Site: brandenburg
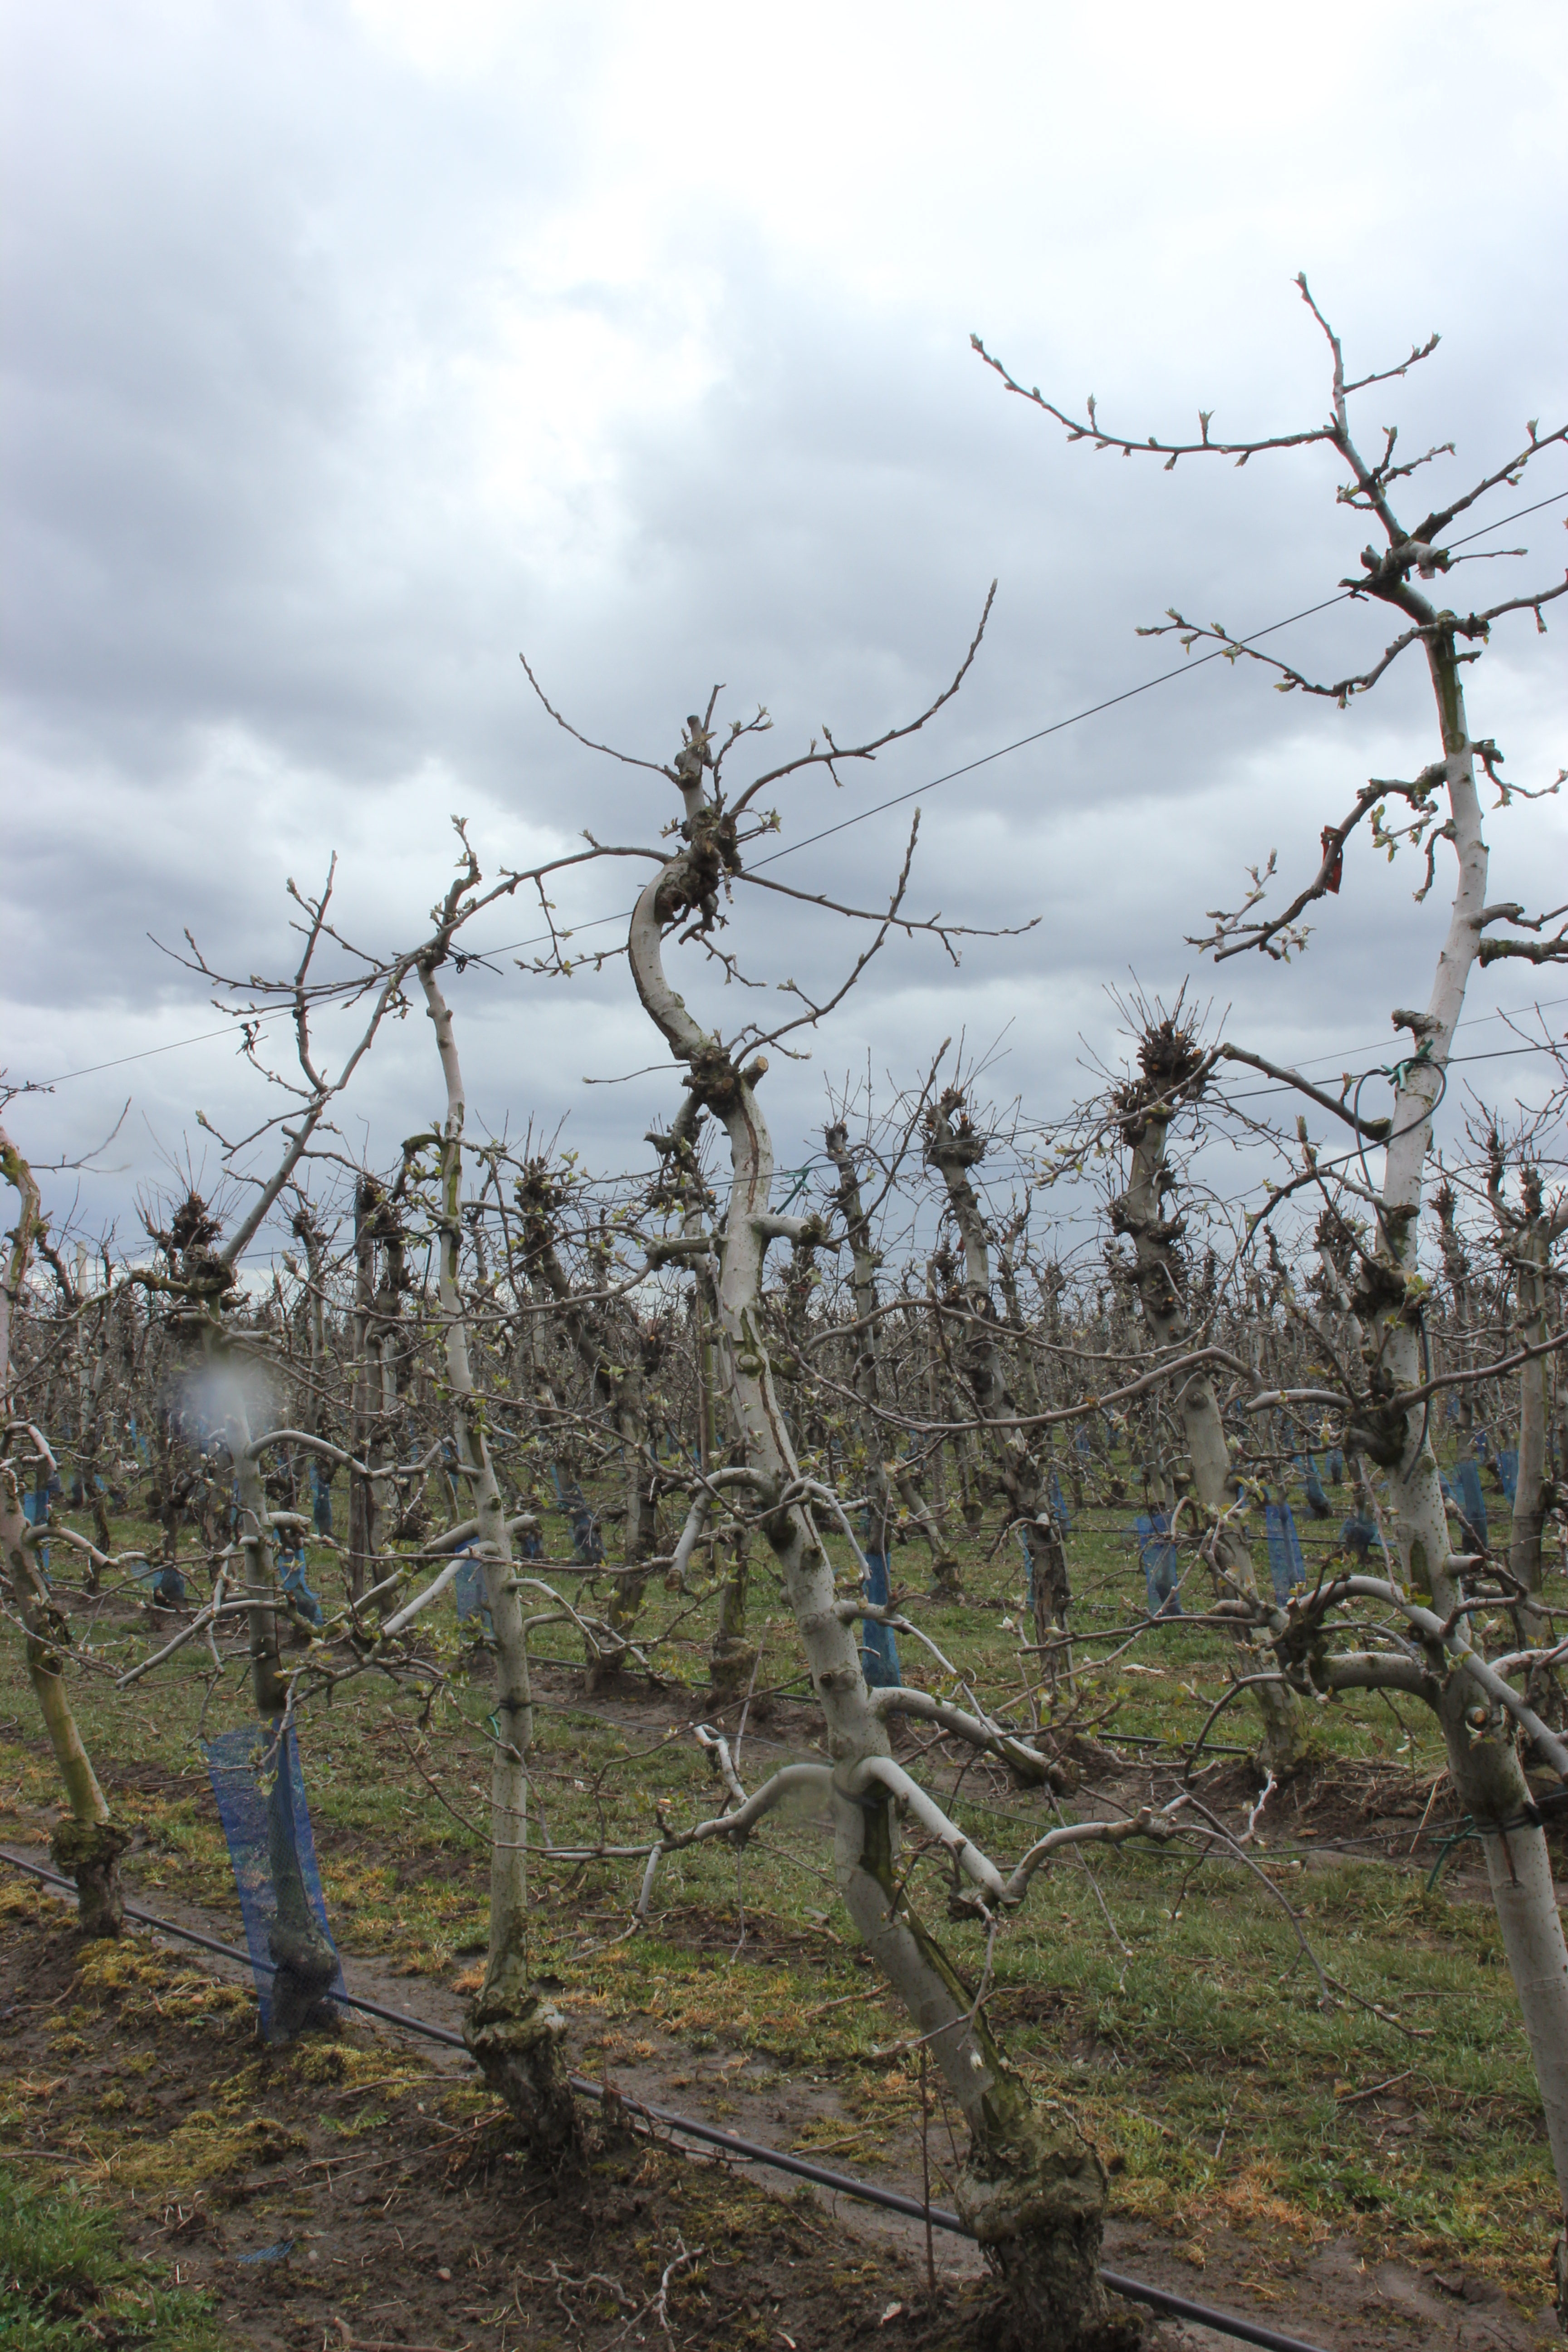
Growth stage (BBCH 55): Inflorescence emergence